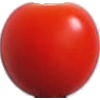
Label: Tomato Cherry Red 1